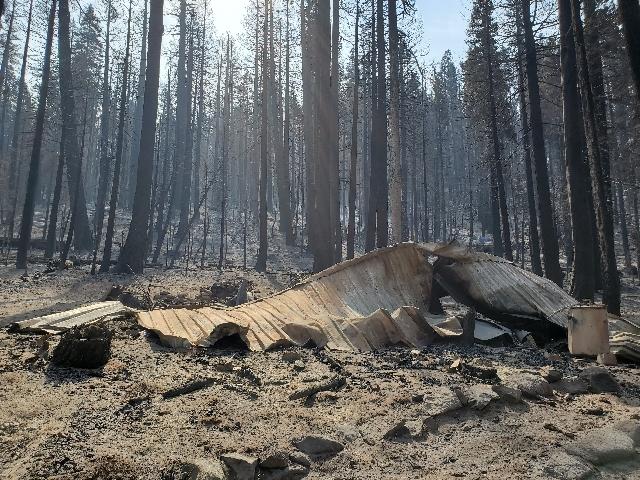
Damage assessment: destroyed